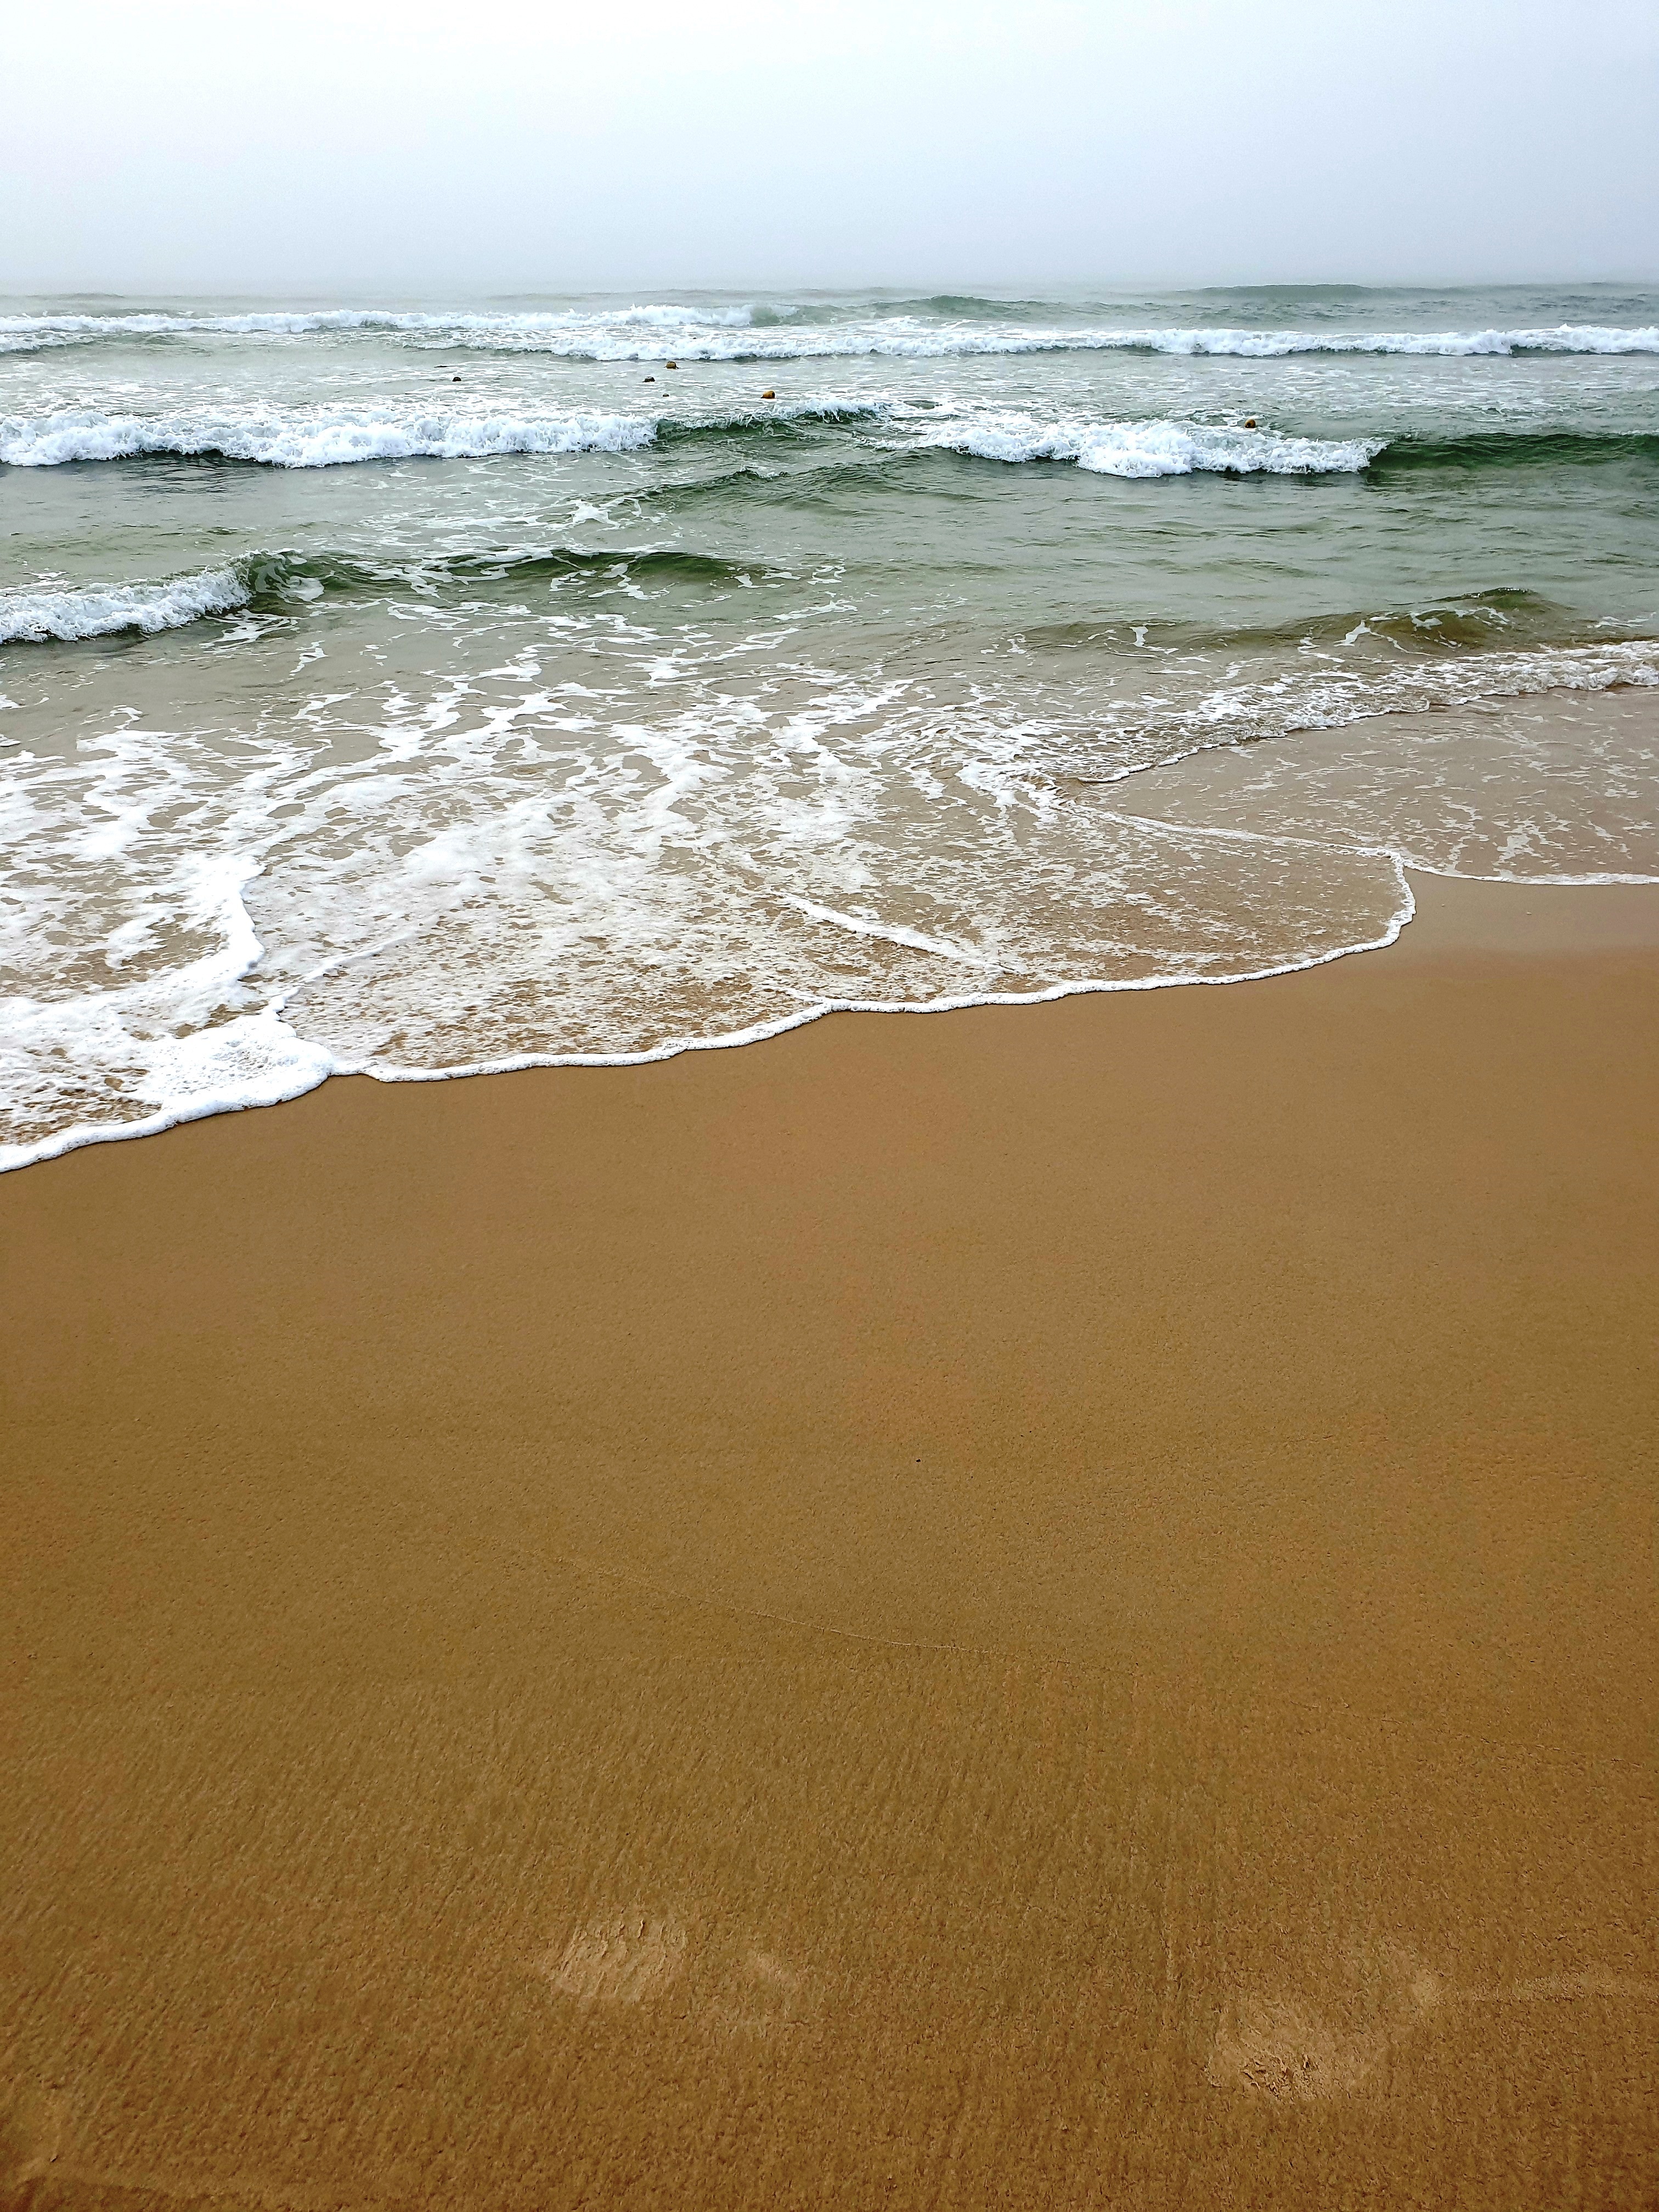
user: text: Cát trên bãi biển trong hình có màu gì chủ đạo?
assistant: text: Màu nâu vàng

user: text: Có bao nhiêu vật thể màu sẫm trôi nổi trên mặt nước biển ở giữa hình?
assistant: text: Ba

user: text: Cảnh vật trong hình gợi cho bạn về loại môi trường tự nhiên nào?
assistant: text: Bãi biển Cửa Việt

user: text: Dựa vào các dấu hiệu trên cát và trạng thái của sóng, bạn có thể suy luận gì về sự hiện diện của con người tại đây?
assistant: text: Có dấu chân mờ trên cát cho thấy con người đã từng đi qua, nhưng hiện tại bãi biển vắng vẻ.

user: text: Hãy mô tả sự tương tác giữa sóng biển và bãi cát ở tiền cảnh, bao gồm cả màu sắc và trạng thái của chúng.
assistant: text: Sóng vỗ nhẹ tạo thành những dải bọt trắng xóa trên nền cát ẩm màu nâu vàng. Nước biển có màu xanh xám nhạt.